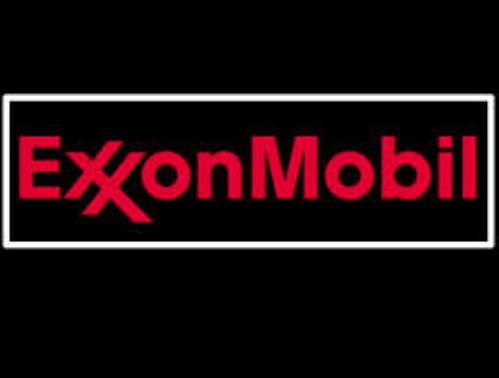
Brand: ExxonMobil
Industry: Transportation